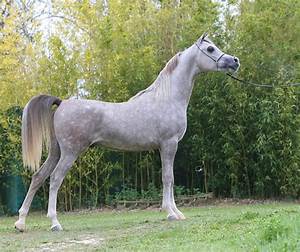
Label: cavallo